Shotley Bridge

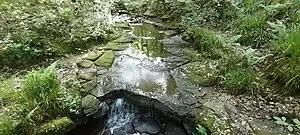
"Mere Burn" outside Newlands. A small waterfall exists as shown where the footpath crosses Mere Burn further away from Newlands on the way to Shotley Bridge.

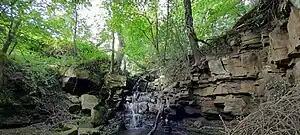
The first of the two "Small Burn Falls" waterfalls (also nicknamed "Sisterson Falls" after a nearby farm), Newlands. The first is the nearest one to the hamlet, hidden in a gorge.

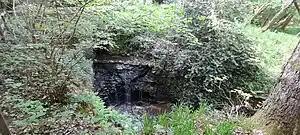
The second of the two "Small Burn" waterfalls, Newlands. This waterfall is further away from Newlands, again on the stream known as Small Burn.

A water-powered corn mill was established in the 14th century, later replaced by a steam-powered one which was sold to the Derwent Co-operative Flour Mill Society Ltd in 1872, and continued until its closure in 1920. A paper mill was established in 1788 (the first in the north of England) and greatly expanded with mechanization so that in 1894 it had 300 hands (half being girls) and was a major factor in the expansion of the village. However it closed in 1905.